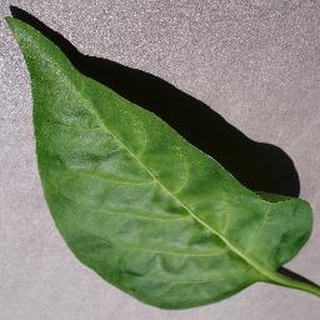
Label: healthy_bell_pepper